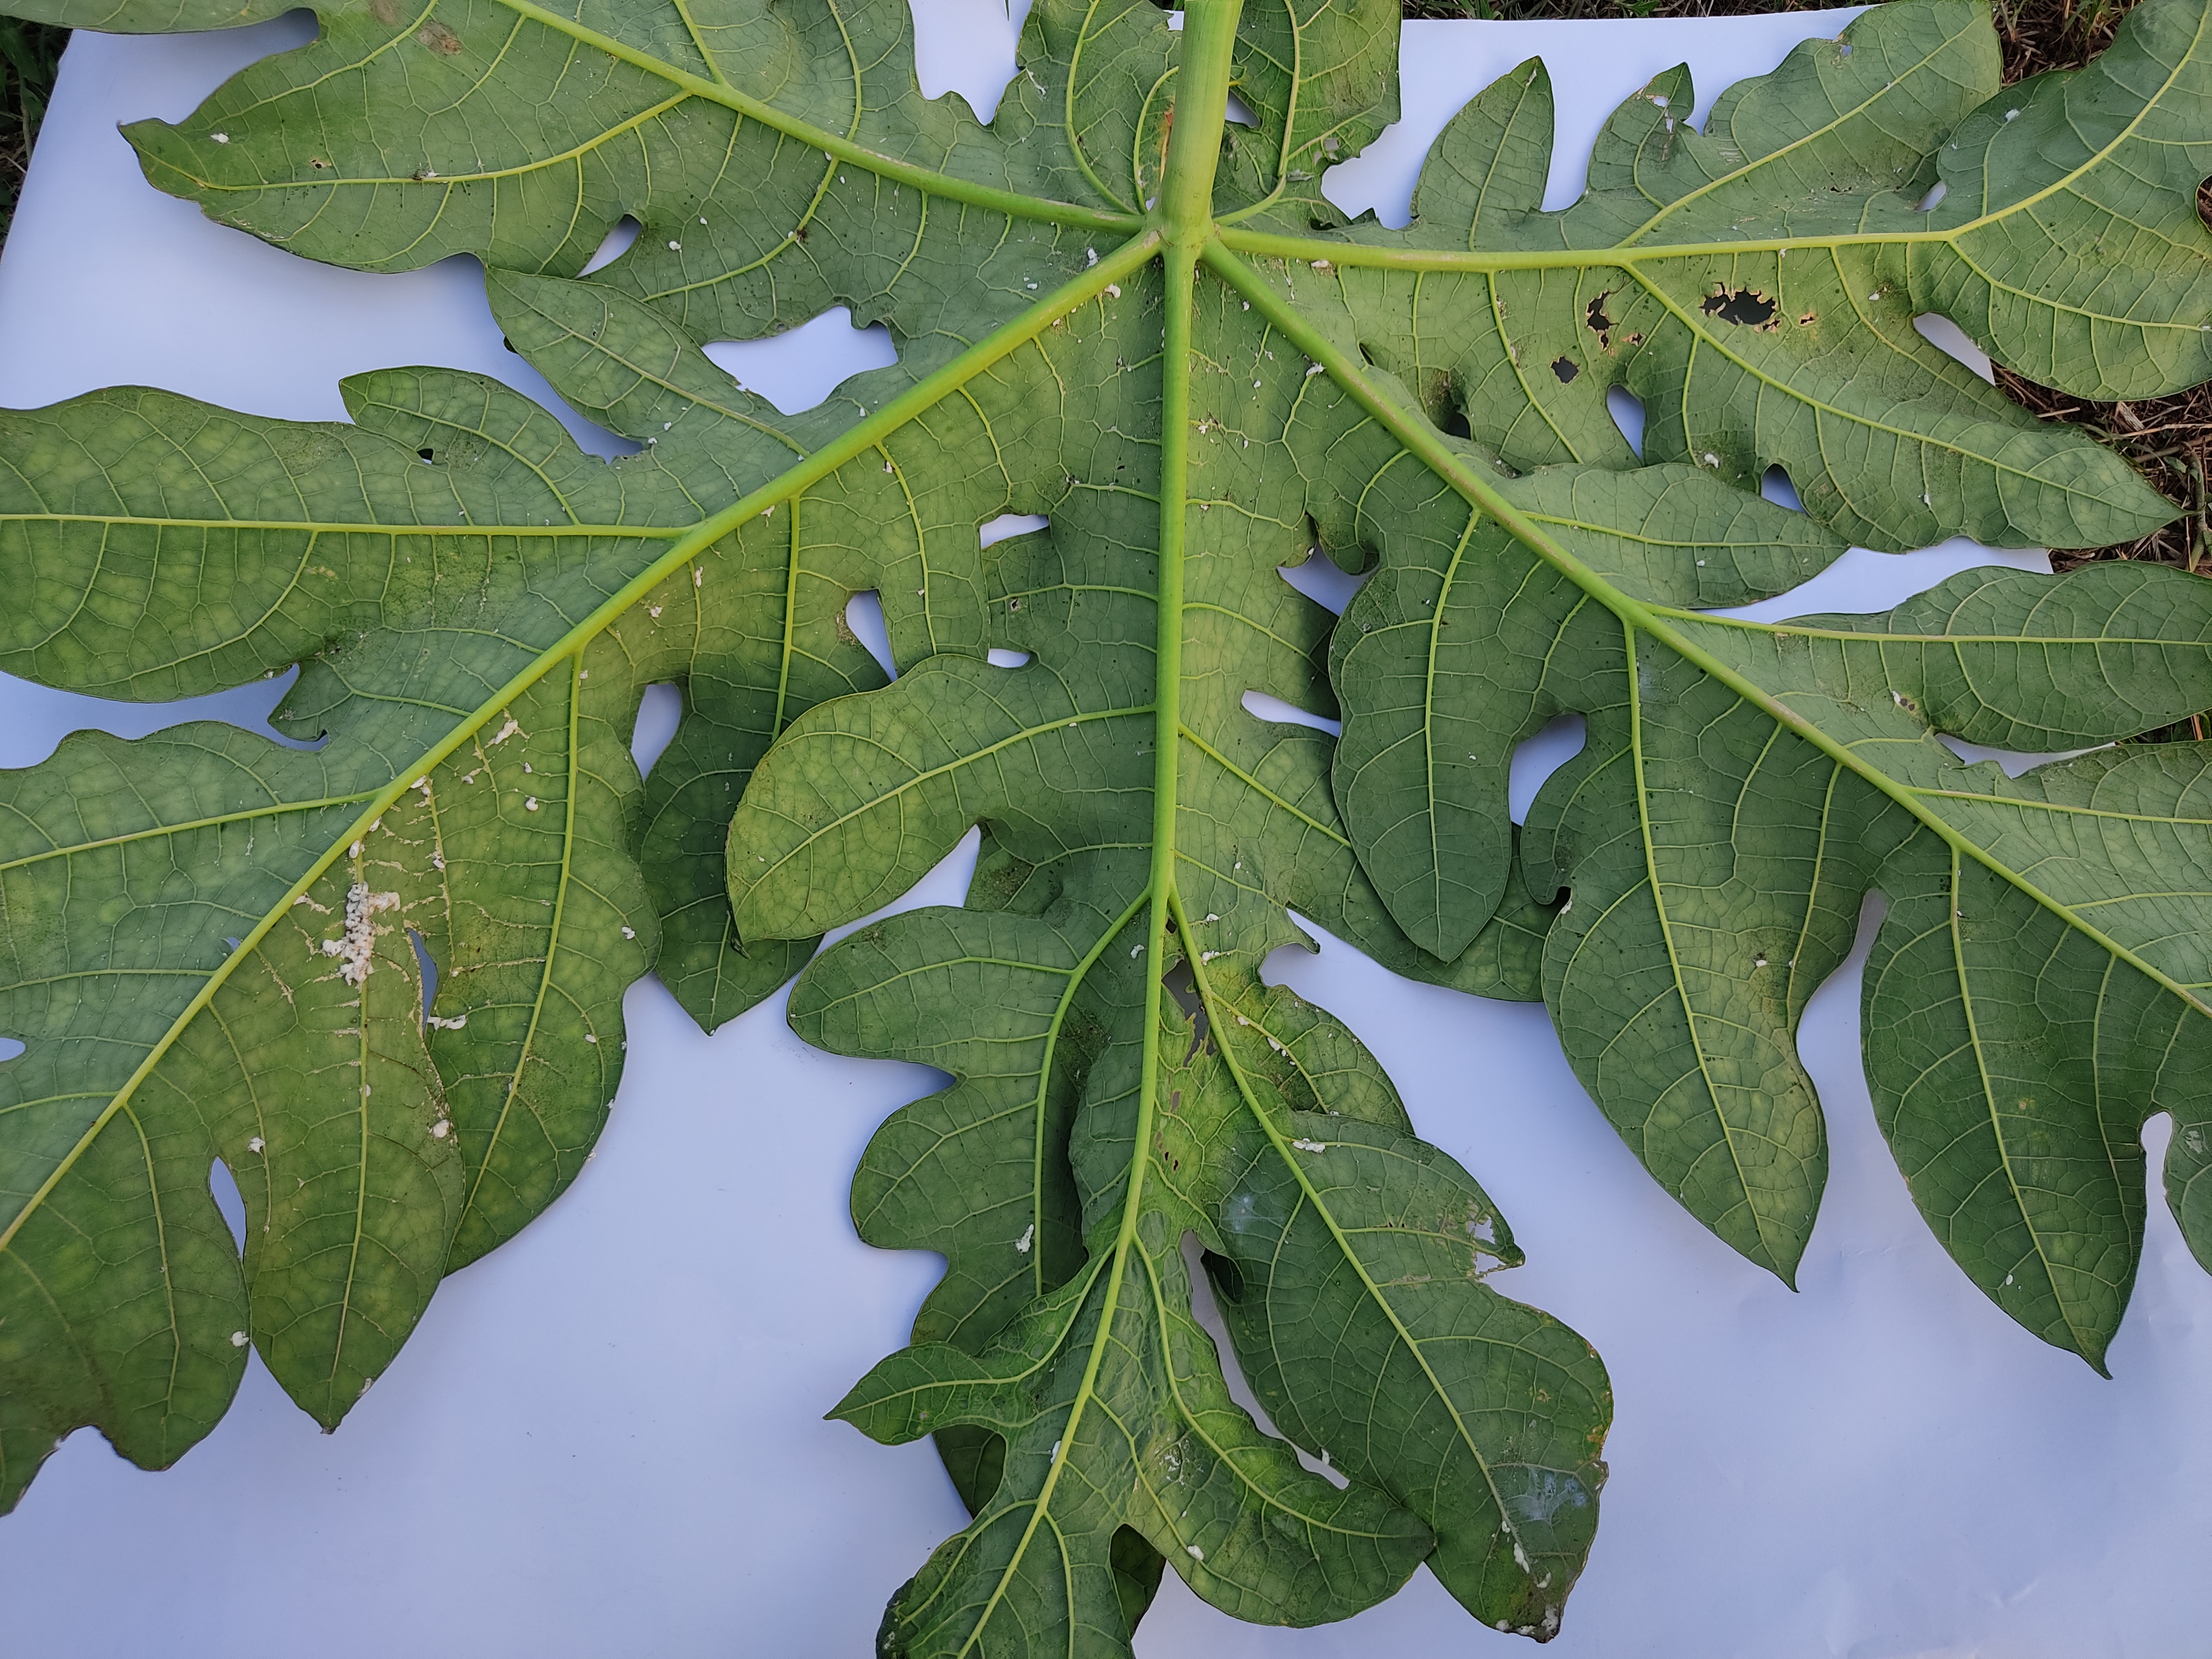
Label: Mealybug